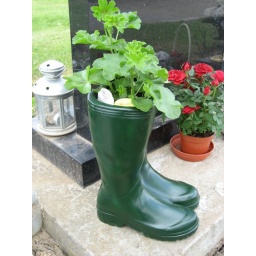
An unusual plant pot at Grave in St Patricks Cemetery Leyton